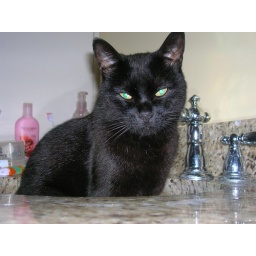
cat in sink